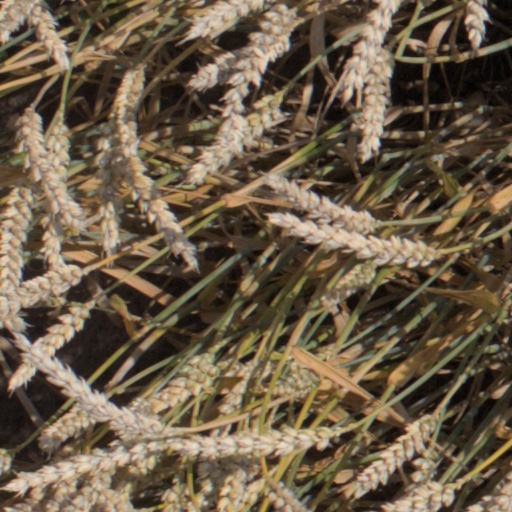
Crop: wheat